Garda Síochána

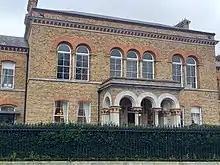
Officers' Mess, Garda HQ

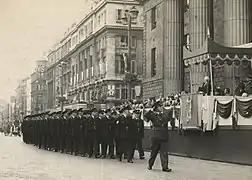
New recruits salute the President of Ireland, , 1954

Policing in Ireland, prior to the creation of the Irish Free State in 1922, had been undertaken by the British quasi-military Royal Irish Constabulary (RIC), with a separate and unarmed Dublin Metropolitan Police (DMP). With the outbreak of the Irish War of Independence, a security force named the Irish Republican Police was created by the provisional government. This policing organisation would slowly develop in the early years of the new state by incorporating various pre-existing law-enforcement agencies and local units into a single centralised, nationwide and civilian police organisation.